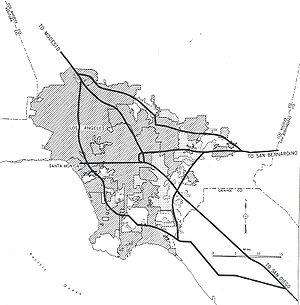
L'Interstate 405 est l'une des principales autoroutes inter-États de Californie du Sud, et la plus importante route auxiliaire de l'Interstate 5 dans la région du Grand Los Angeles. La 405 en son entier compose le segment nord de la San Diego Freeway. La 405 est un axe très emprunté sur tout son parcours et est considérée comme l'autoroute la plus embouteillée du pays. Elle a joué un rôle majeur dans le développement de plusieurs villes et banlieues le long de sa route dans la région.
La ville de Los Angeles est un centre majeur du transport individuel, de passager et du transport intermodal en Californie. La ville dispose d'un système d'autoroutes complexe, étendu, et très utilisé ; mais aussi de réseaux de bus, de métro et de métro léger importants. Cet article développe la question du transport dans la municipalité de Los Angeles et dans son aire urbaine, le Grand Los Angeles.